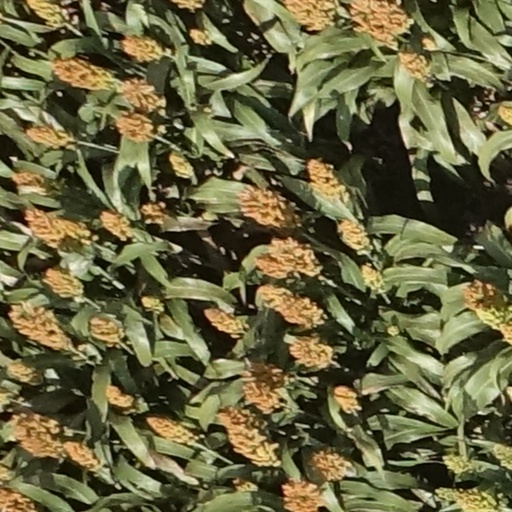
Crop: sorghum